Apostolic Nunciature to Malta

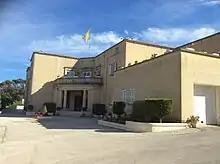
The Apostolic Nunciature at Tal-Virtù

The Apostolic Nunciature to Malta is the diplomatic mission of the Holy See to Malta. The nunciature is located at 20/22, Pietru Caxaru Street, Tal-Virtù, Rabat RBT 2604, Malta.